Dodge WC series

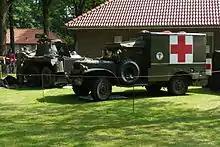
Dodge WC-64 Ambulance

Closed cab, two seater pickups with a nominal carrying capacity of a . Some portion of these models were manufactured with winch, at least of the , the (pictured), and the , reducing the payload to — but no distinct model number was assigned for such units. The engine displacement was increased to the T-215's volume of mid-series, after engine No. 42001.